Catholic Church in Denmark

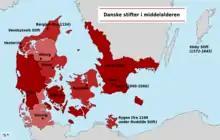
Map of Catholic dioceses in Denmark during the Middle Ages, showing the ancient dioceses of Aarhus, Børglum, Lund, Odense, Ribe, Roskilde, Schleswig, and Viborg.

Christianity began to spread in Denmark in the mid-10th century. Mission dioceses were established in Jutland around 948. Legend has it that in 960, a missionary named Poppa or Poppo converted Harald Bluetooth after holding red-hot iron without being burned. However, Harald did not officially convert to Catholicism until after a peace agreement with the Holy Roman Empire. A diocese was established in Odense around 965. Around 1022, Roskilde became the episcopal seat of Zealand and in 1060 Lund became the episcopal seat of Skåneland. Bishop Adalbert of Hamburg-Bremen divided the kingdom between eight dioceses, which remained unchanged until the 19th century.